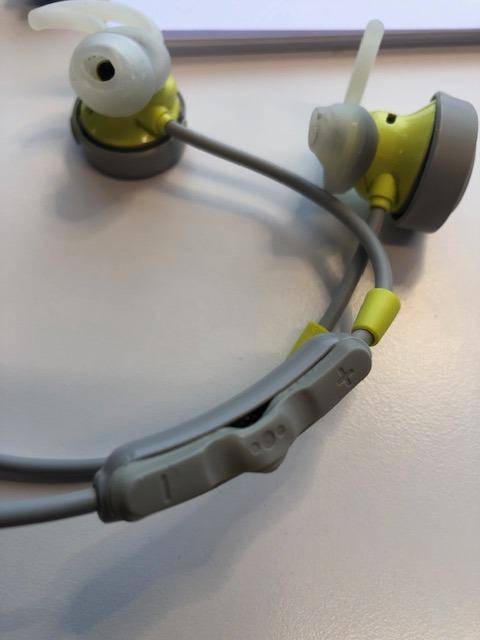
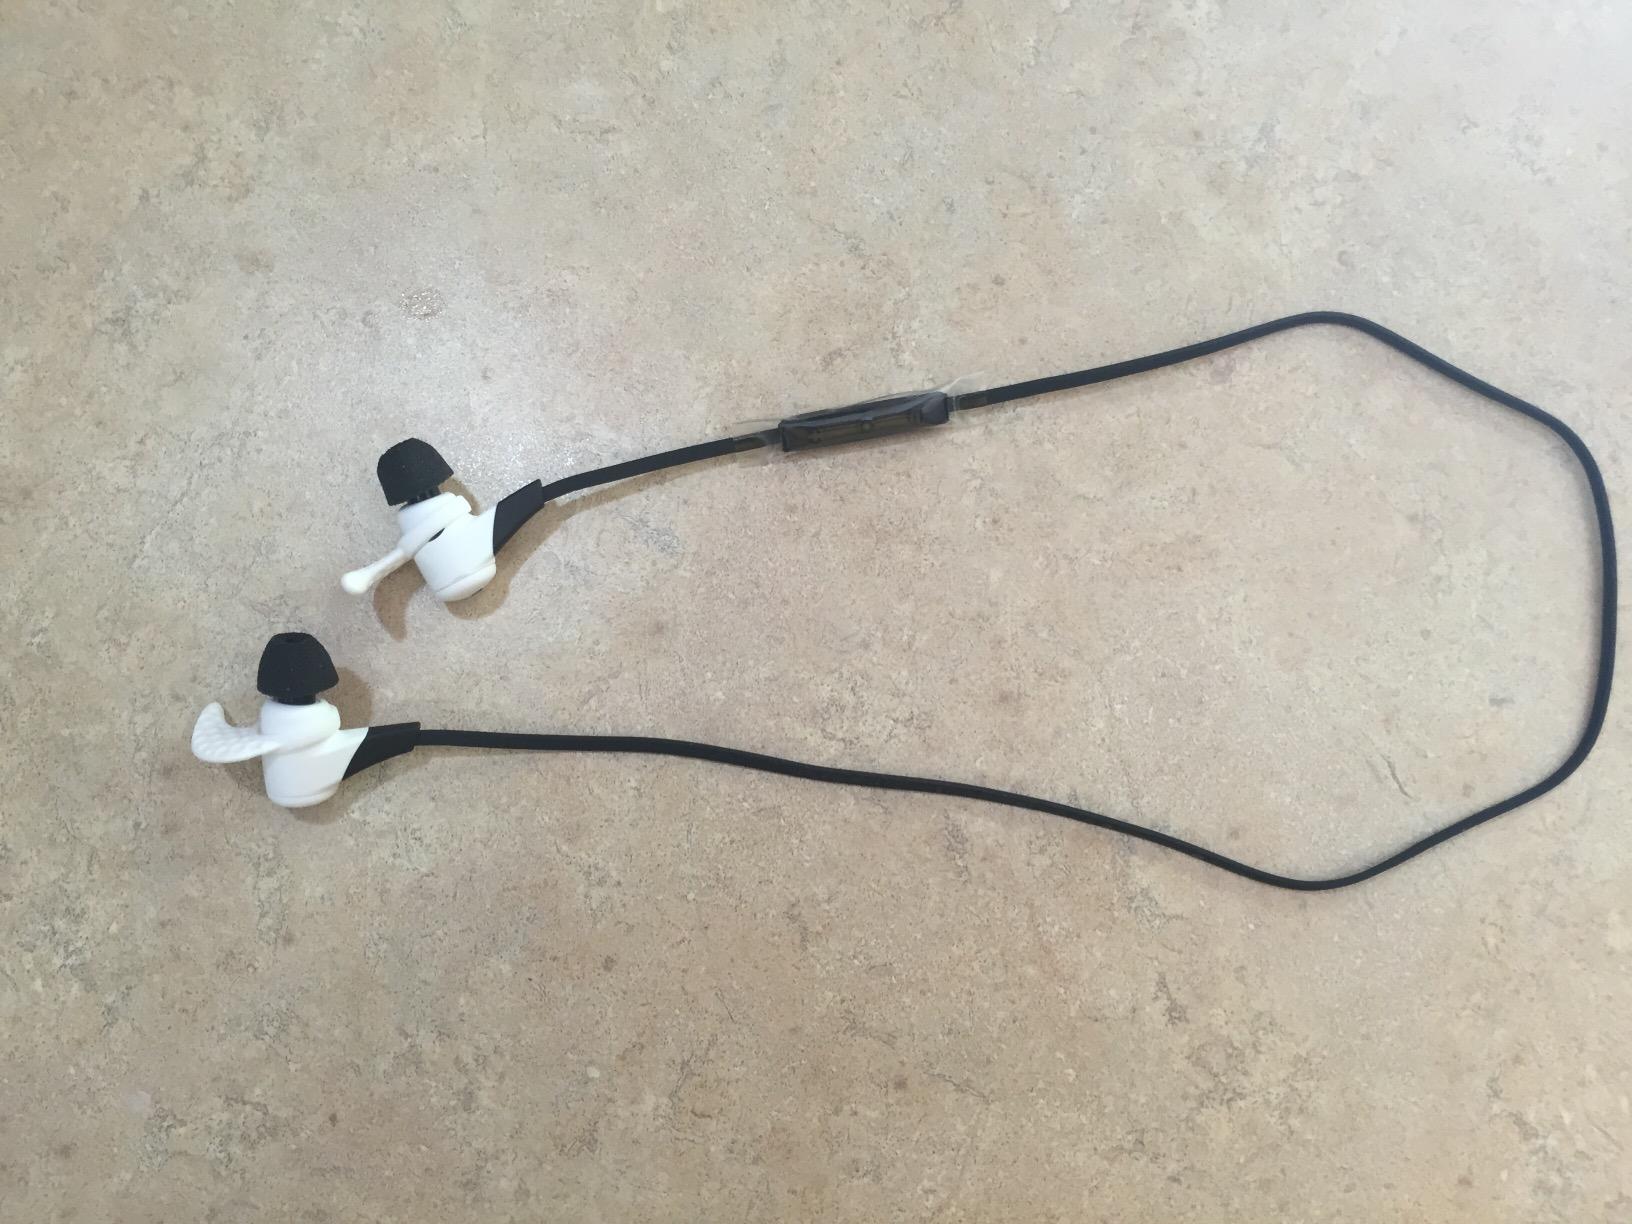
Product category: headphones
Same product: no